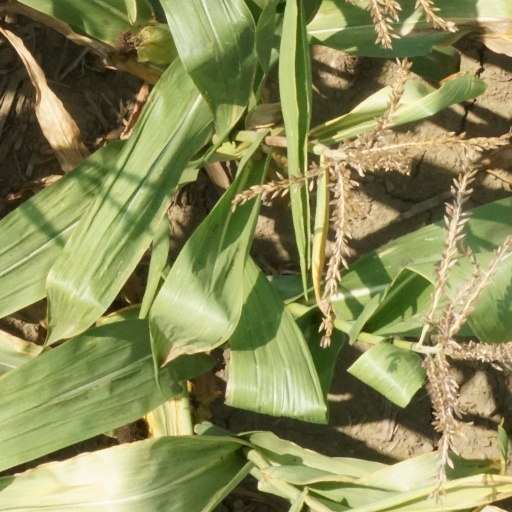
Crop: maize; corn